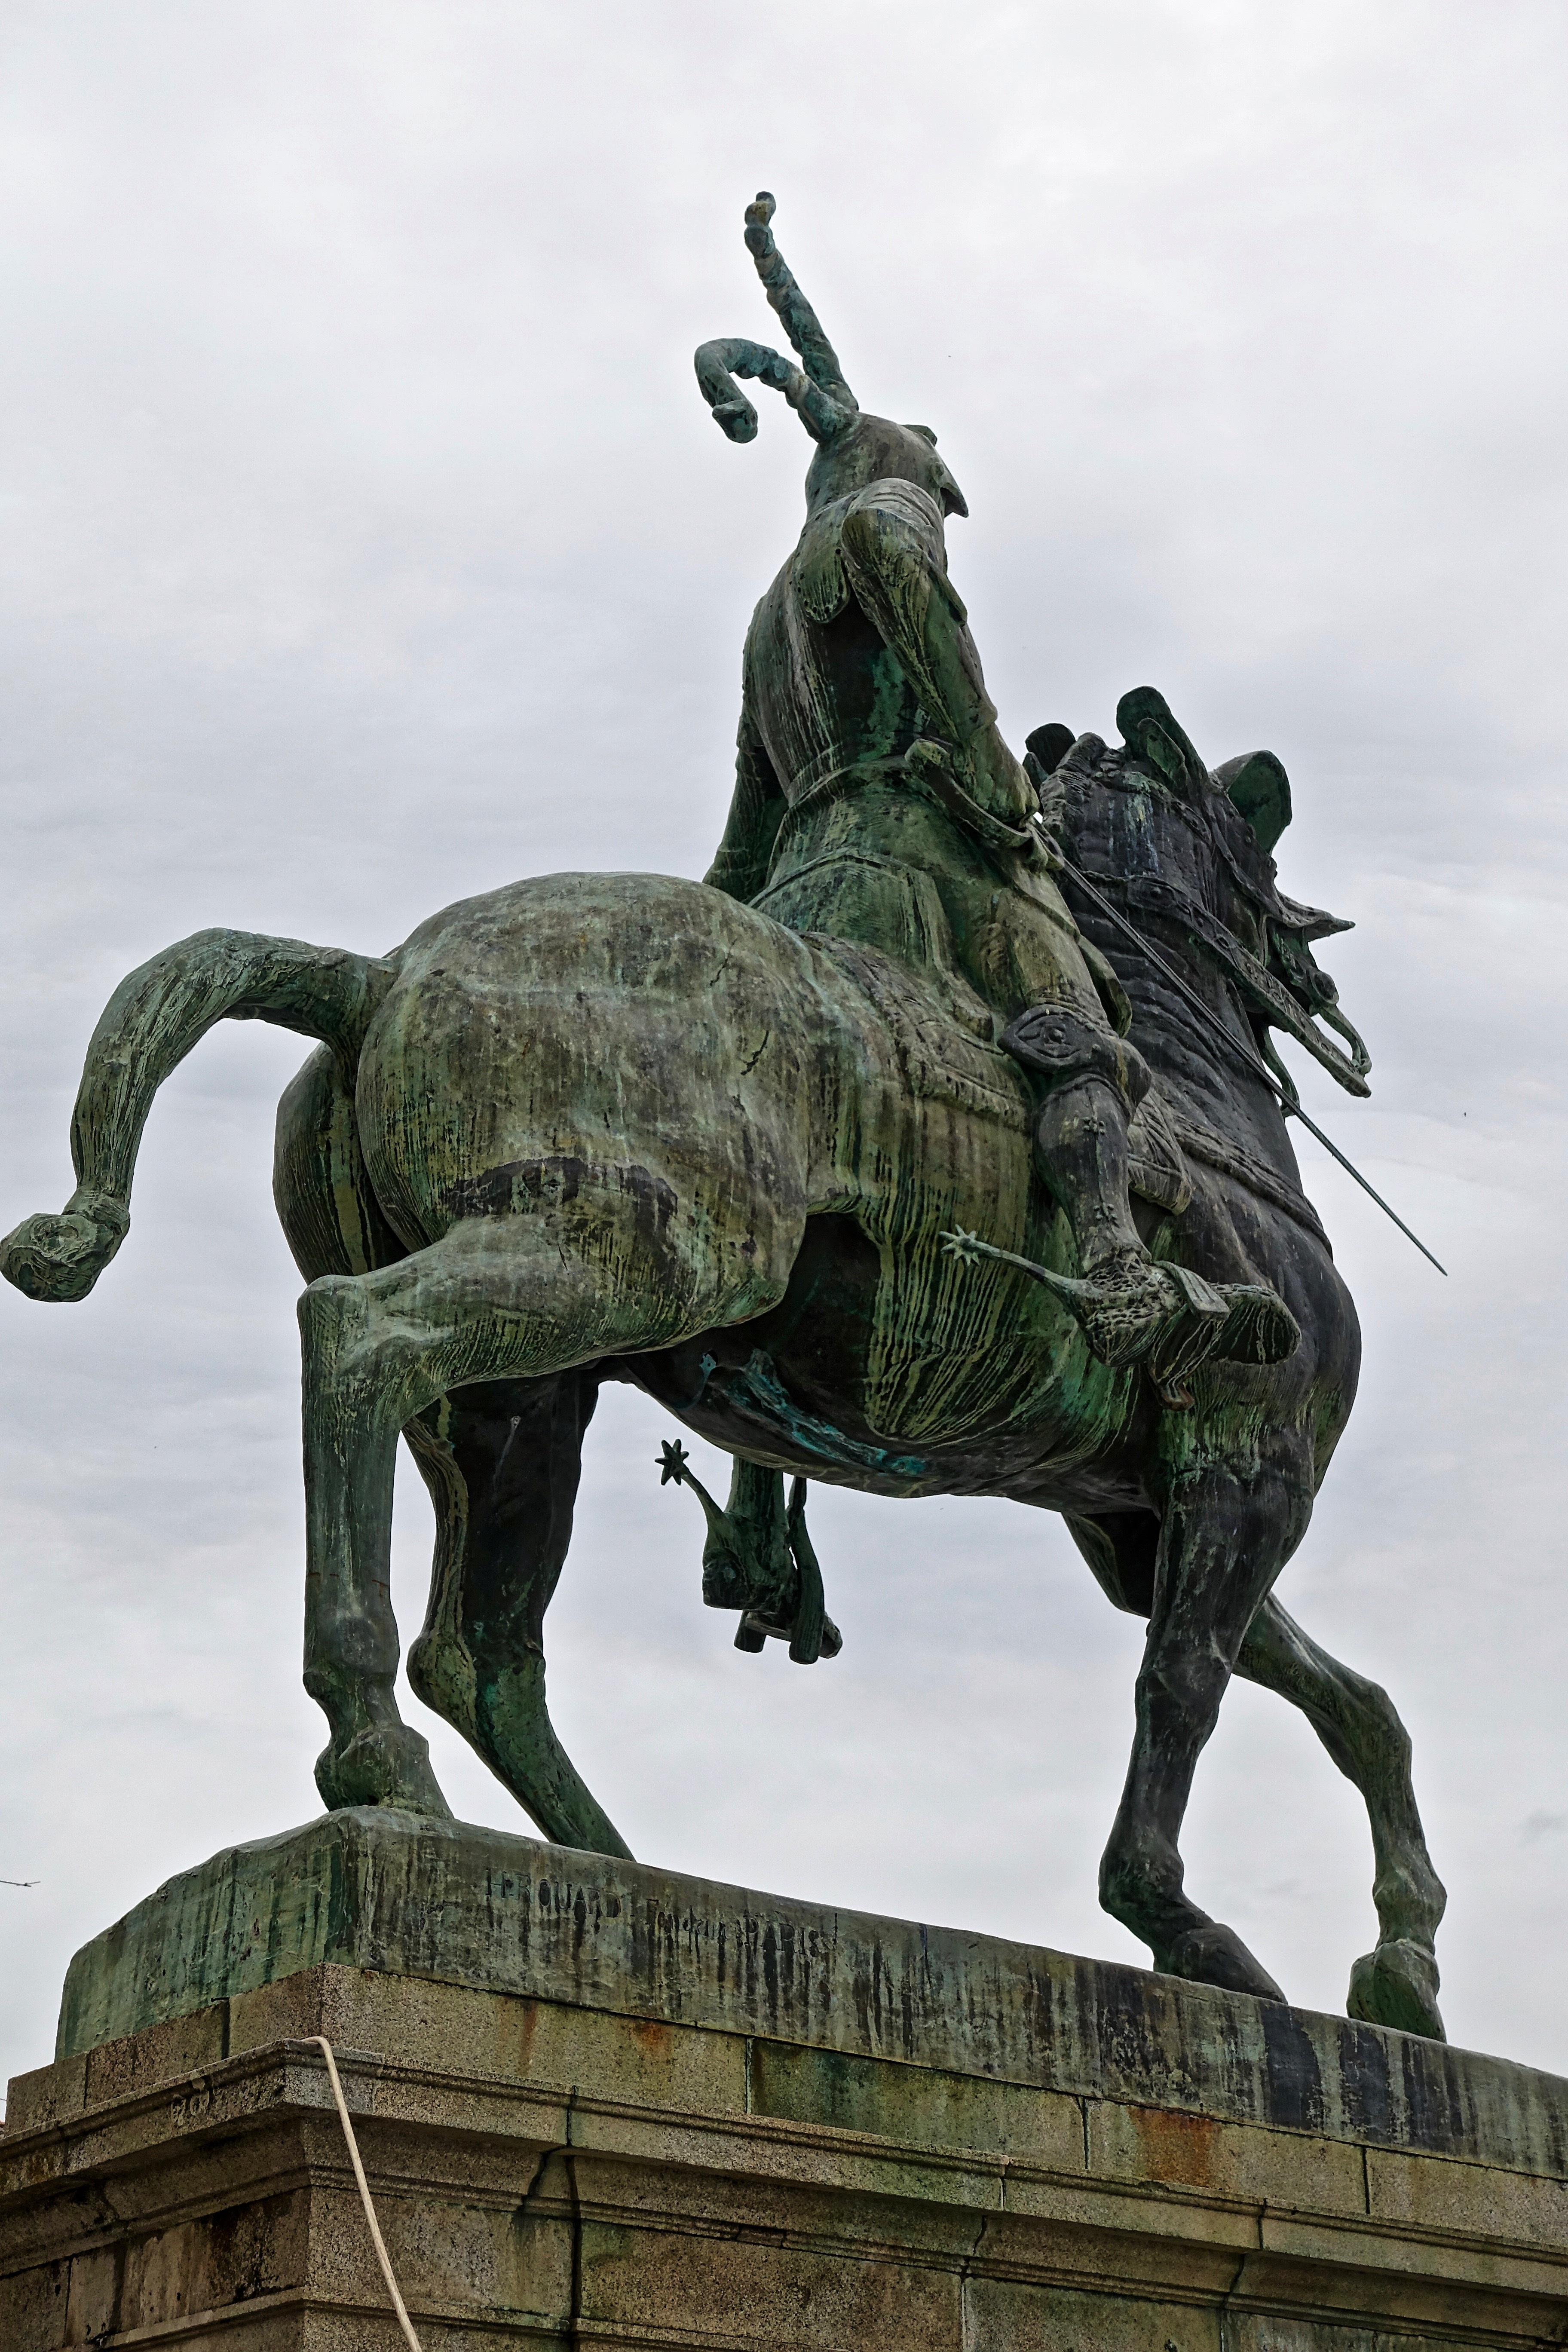
monument, statue, horse, sculpture, art, temple, bronze, armour, ancient history, conquistador